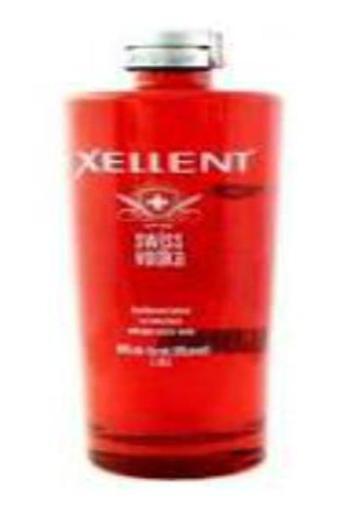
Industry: Necessities